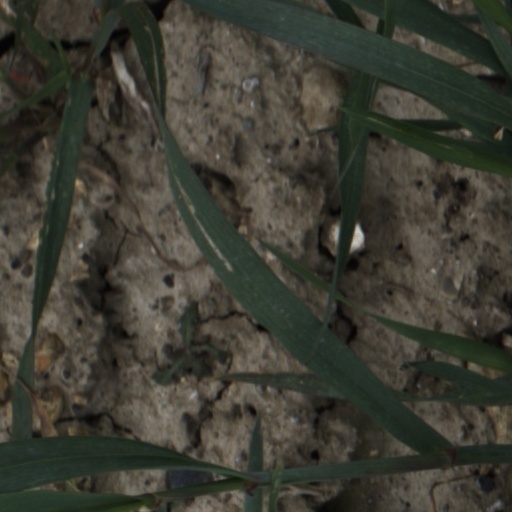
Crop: wheat